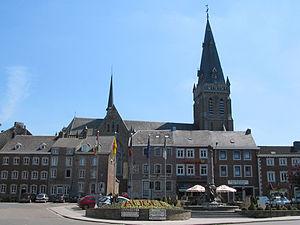
Aubel (Belgique) - Place Antoine Ernst - Le monument aux victimes des deux dernières guerres et l'église Saint-Hubert.